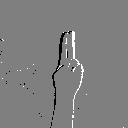
ASL letter: u